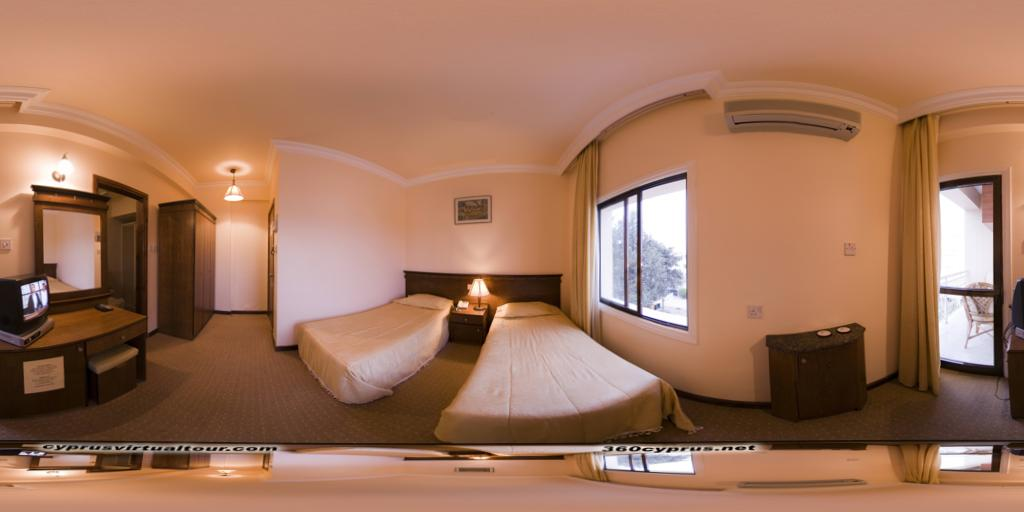
Referred object: the air conditioner above the window

Referred object: turn slightly right to face the twin beds

Referred object: the lamp on the nightstand between the two beds